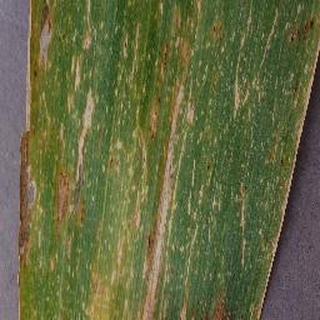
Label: corn_northern_leaf_blight